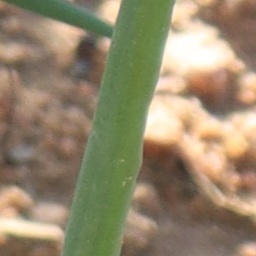
Label: healthy